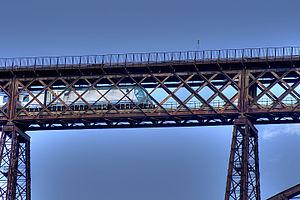
Le pont San Michele, également connu sous le pont Calusco, pont de Paderno ou pont Röthlisberger est un pont en arc métallique, mi-ferroviaire, mi-routier qui a été construit de 1887 à 1889. L'ouvrage permet de relier les villes de Paderno d'Adda et Calusco d'Adda en traversant une gorge de la rivière Adda.